Frank Burgess House

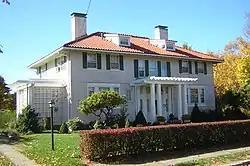

The Frank Burgess House is a historic house at 355 Highland Avenue in Quincy, Massachusetts.